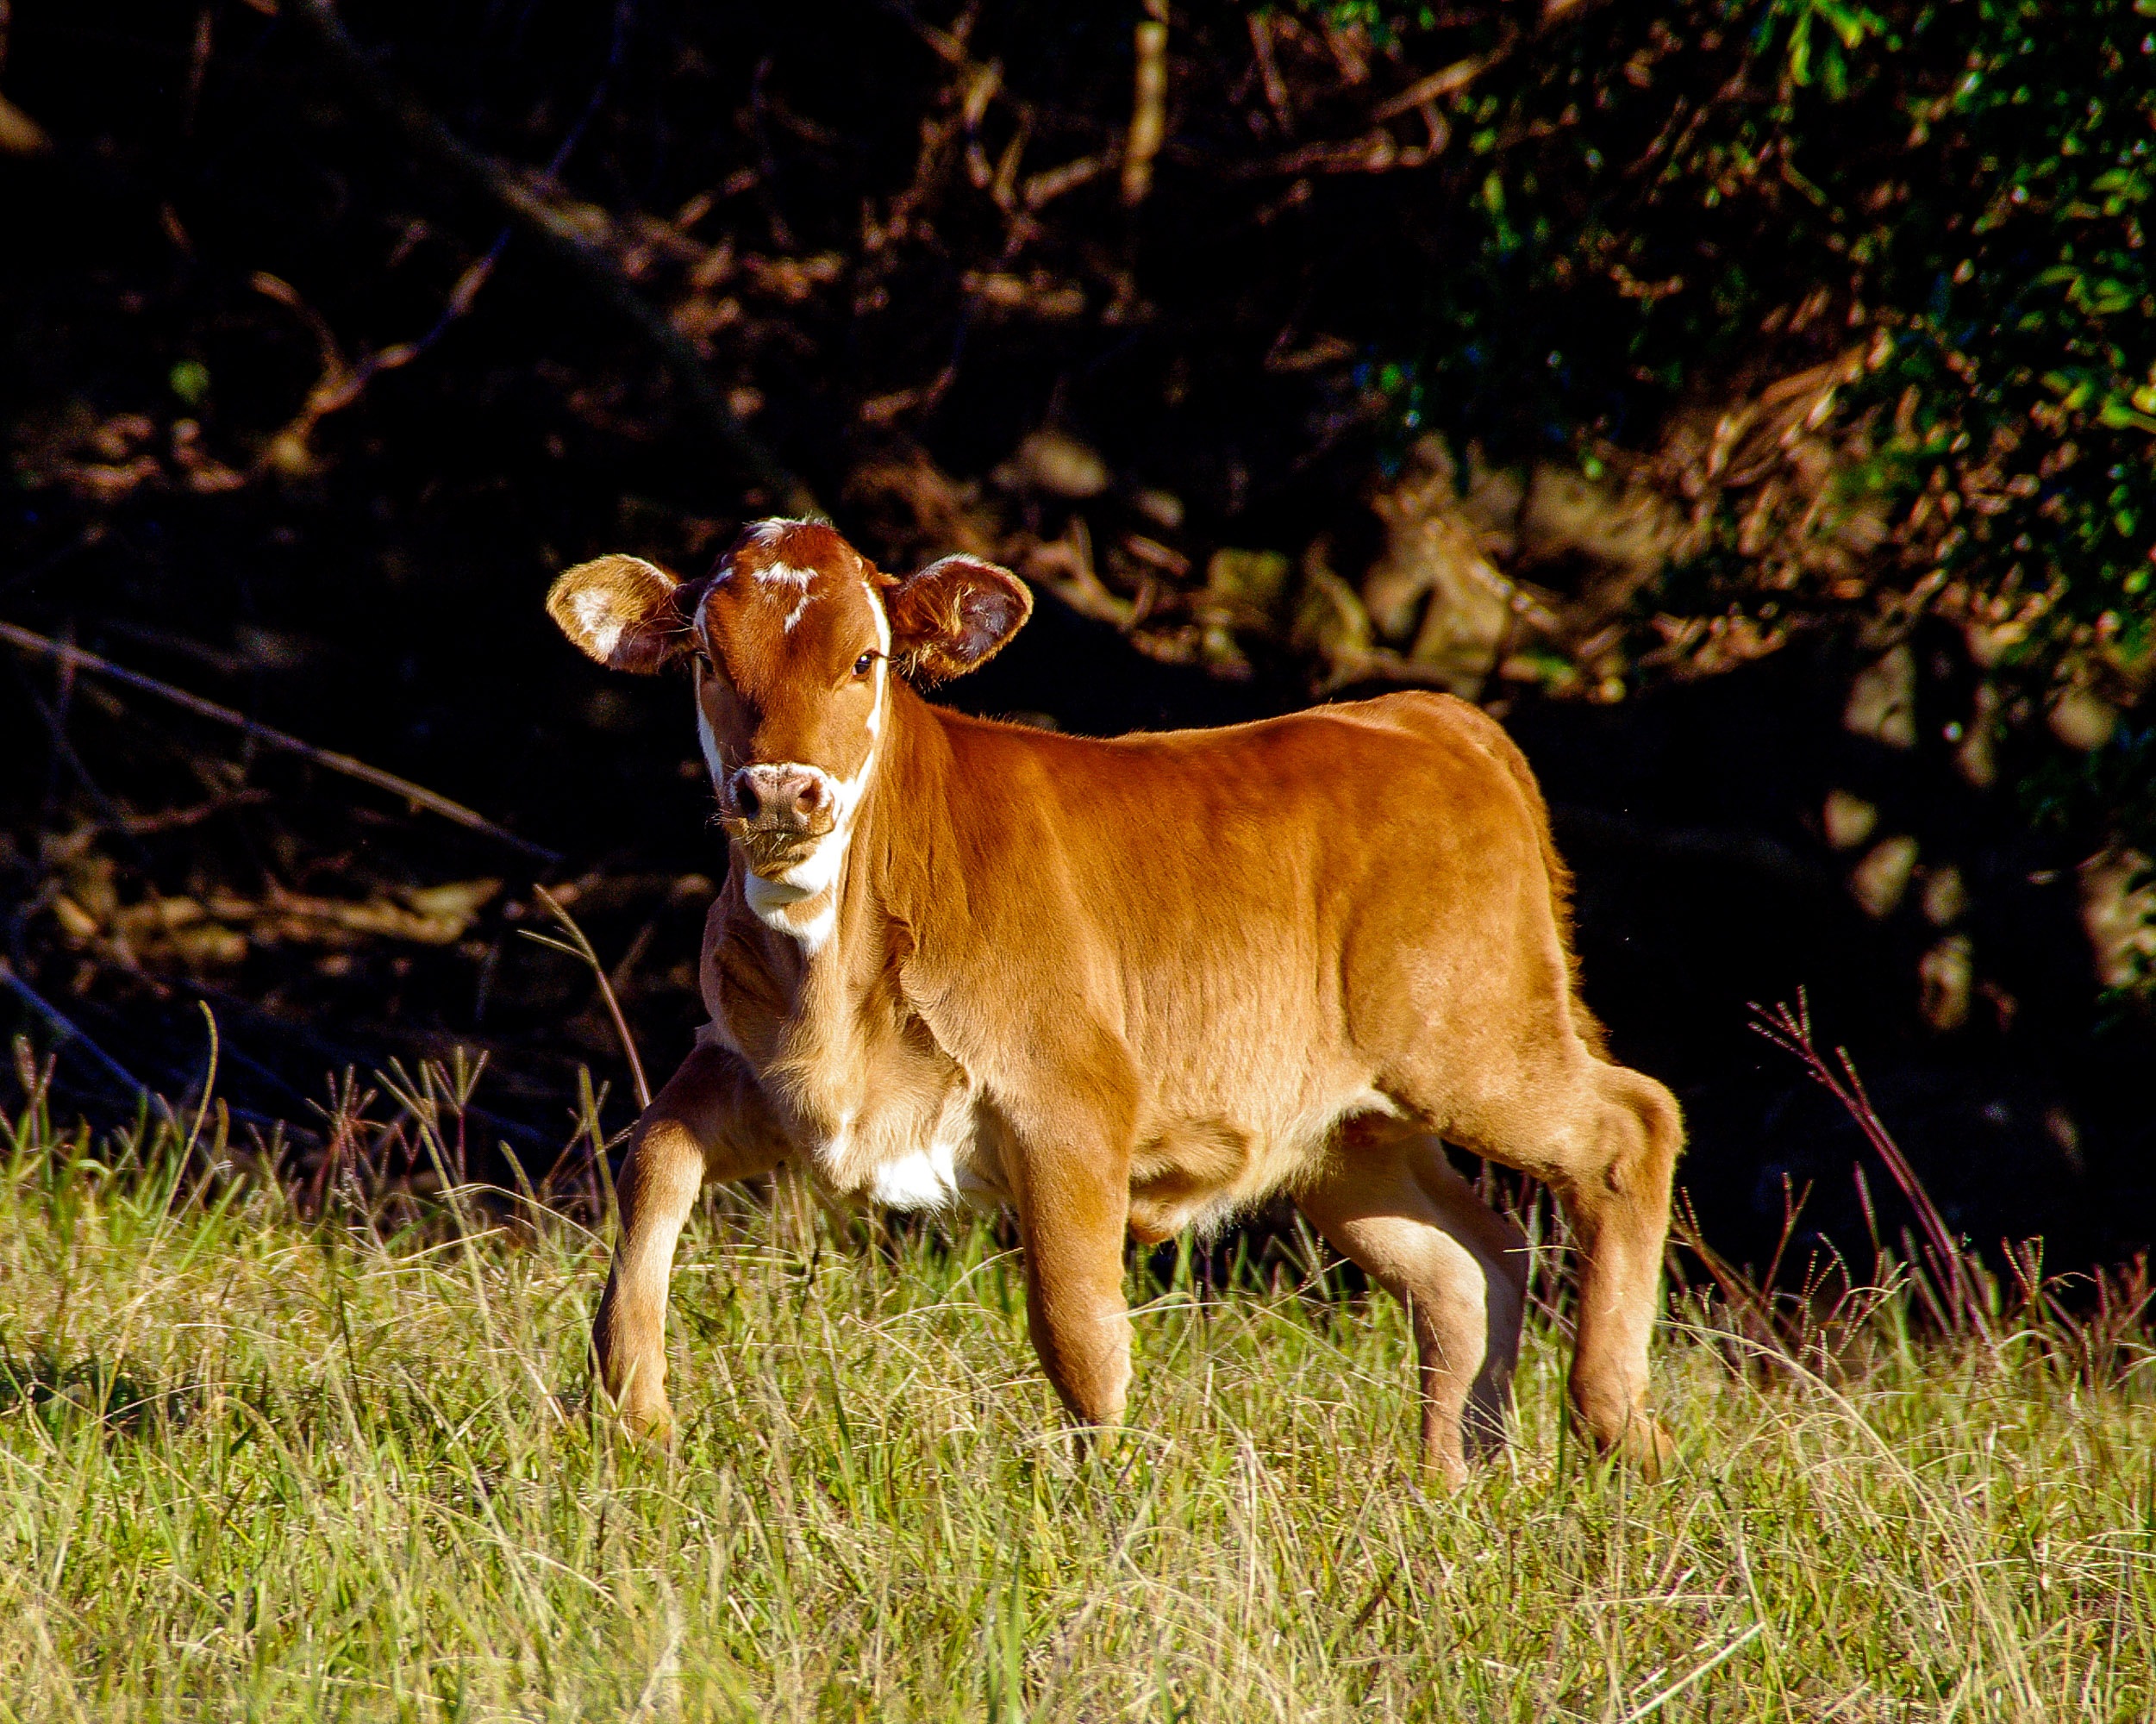
grass, white, field, farm, meadow, wildlife, standing, rural, young, cow, cattle, pasture, grazing, brown, mammal, beef, fauna, lion, calf, australia, paddock, bull, stock, vertebrate, queensland, cattle like mammal, cow goat family